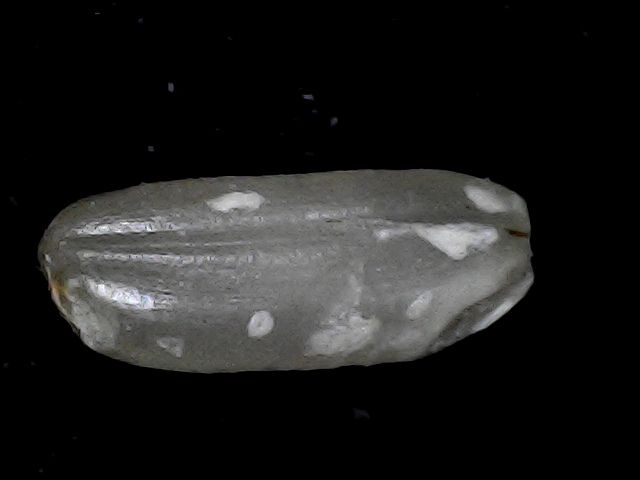
Rice variety: BD79